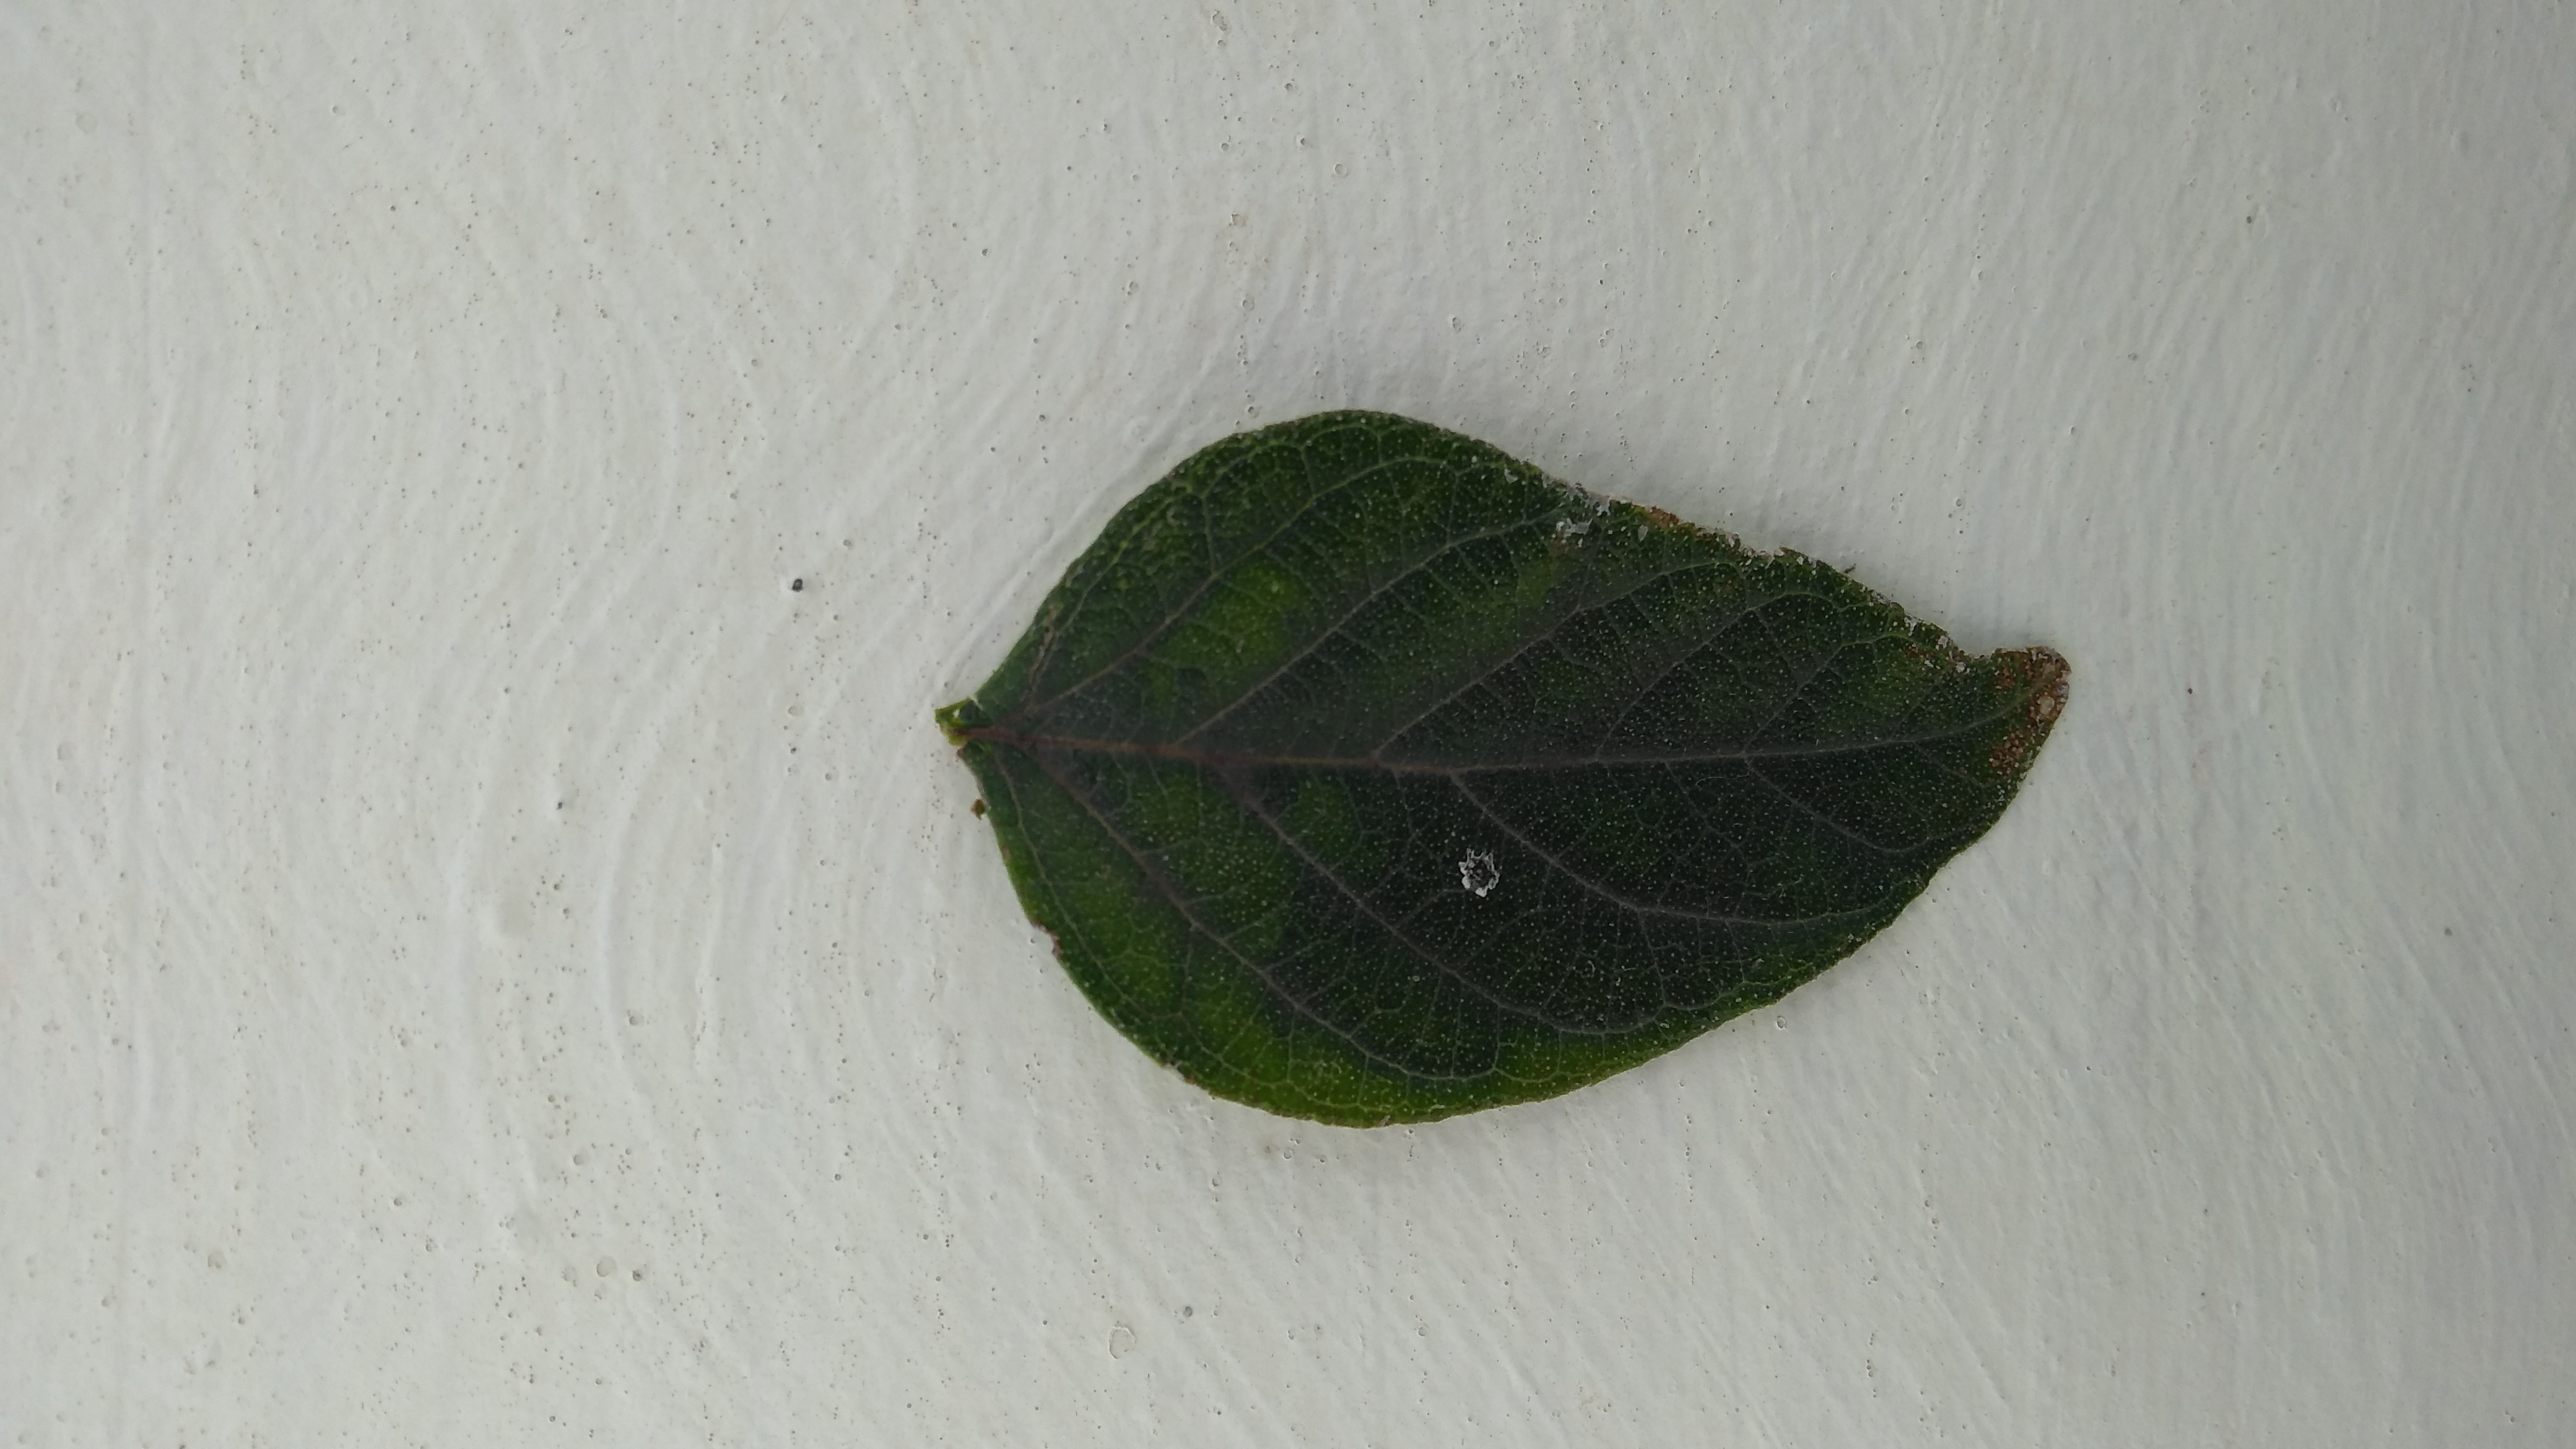
Plant: Parijatha